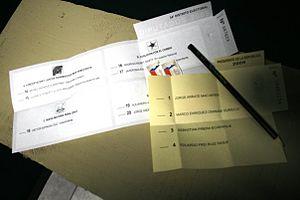
Le système binominal est un système électoral utilisé actuellement pour les élections parlementaires chiliennes.